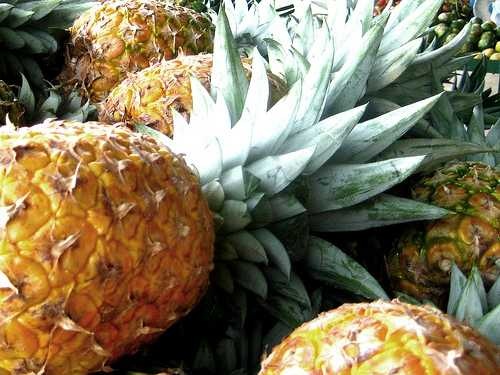
Label: Pineapple